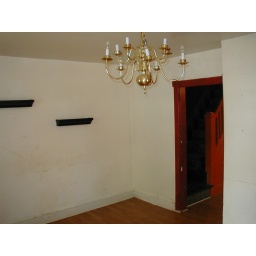
living room, taken standing in the front door